Dick Cheney

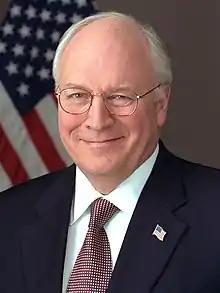
Official portrait, 2003

Richard Bruce Cheney (born January 30, 1941) is an American former politician and businessman who served as the 46th vice president of the United States from 2001 to 2009 under President George W. Bush. He has been called the most powerful vice president in American history. Cheney previously served as White House Chief of Staff for President Gerald Ford, the U.S. representative for from 1979 to 1989, and as the 17th United States secretary of defense in the administration of President George H. W. Bush.